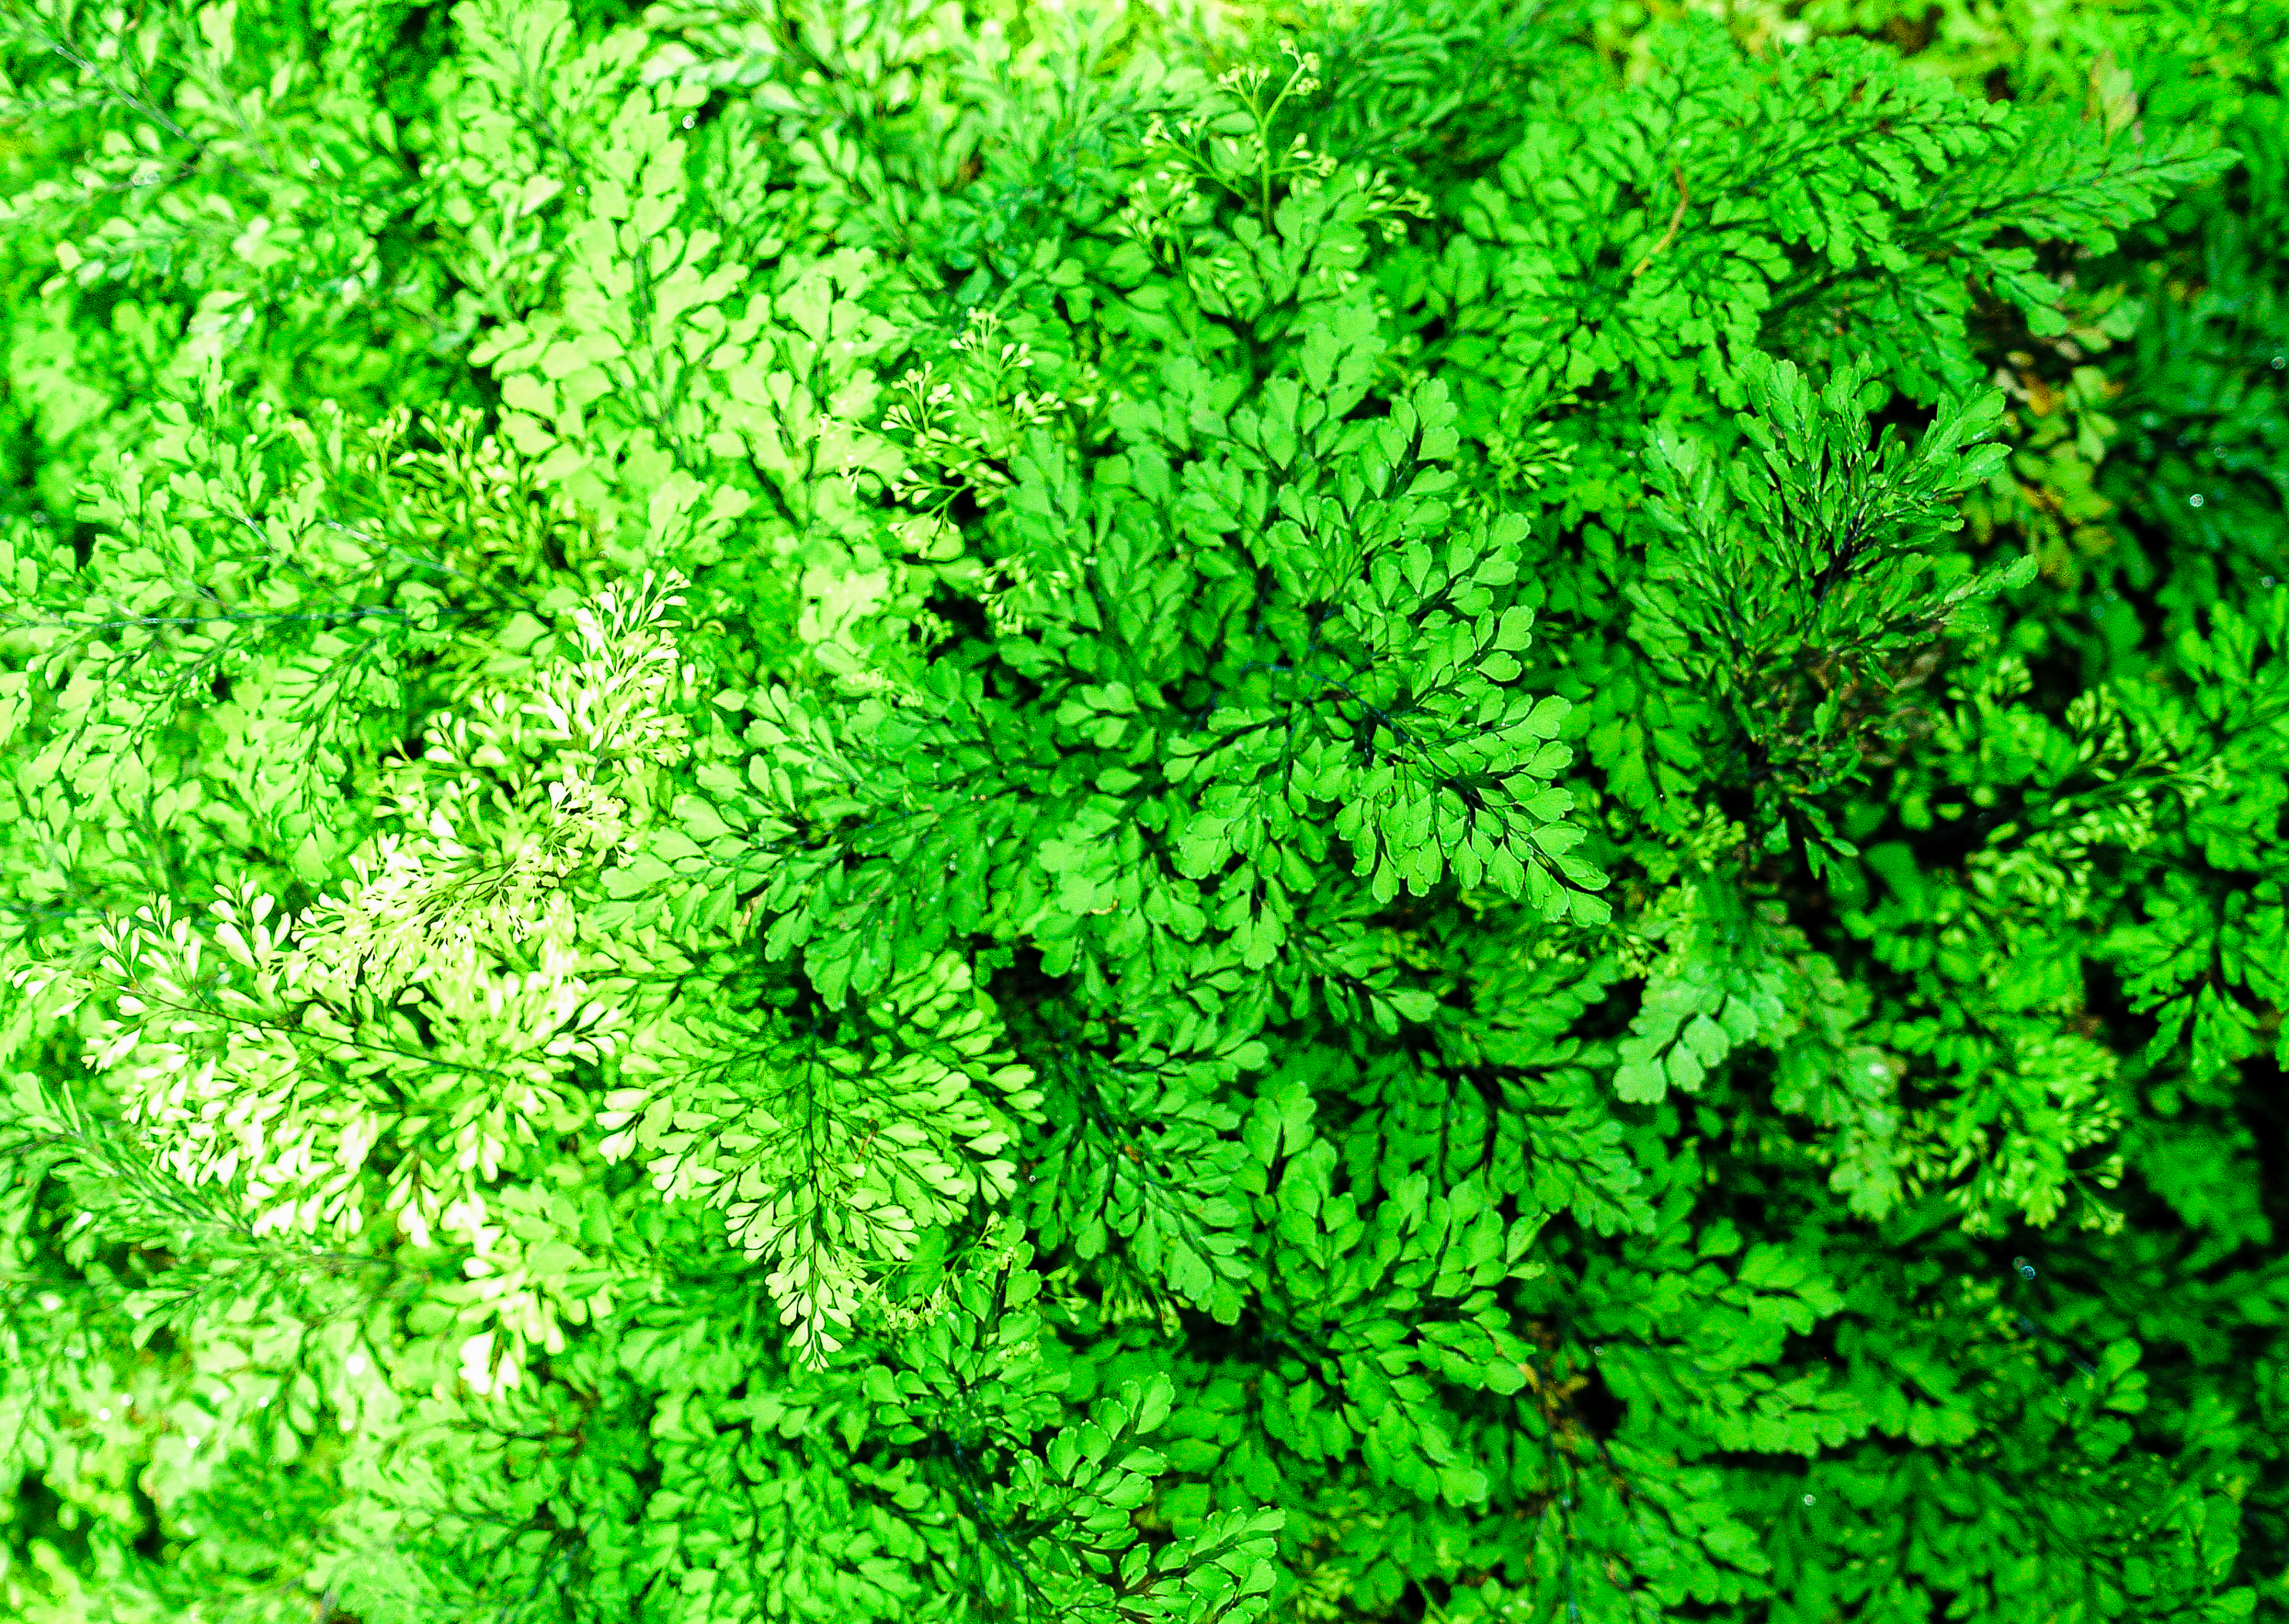
green, plant, natural, flora, leaf, nature, tropical, fern, background, jungle, botany, botanical, foliage, spring, forest, fresh, texture, grass, branch, rainforest, stem, environment, tree, garden, pattern, biology, abstract, leaves, vegetation, ferns and horsetails, vascular plant, biome, groundcover, terrestrial plant, subshrub, evergreen, shrub, ostrich fern